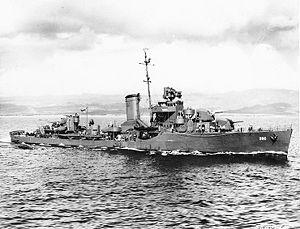
Le plan d'invasion de l'île de Guadalcanal prévoyait pour l'essentiel trois groupes navals majeurs. Deux d'entre eux étaient placés sous le commandement suprême du vice-amiral Frank J. Fletcher. Le premier de ces deux groupes navals, la Task Force NEGAT, commandé par le rear admiral Leigh Noyes était destiné à fournir l'appui aérien pour l'attaque. Cette Task Force se divisait en trois groupes aéronavals, organisés chacun autour d'un porte-avion différent.
L’USS Ralph Talbot est un destroyer de classe Bagley en service dans l'US Navy durant la Seconde Guerre mondiale.